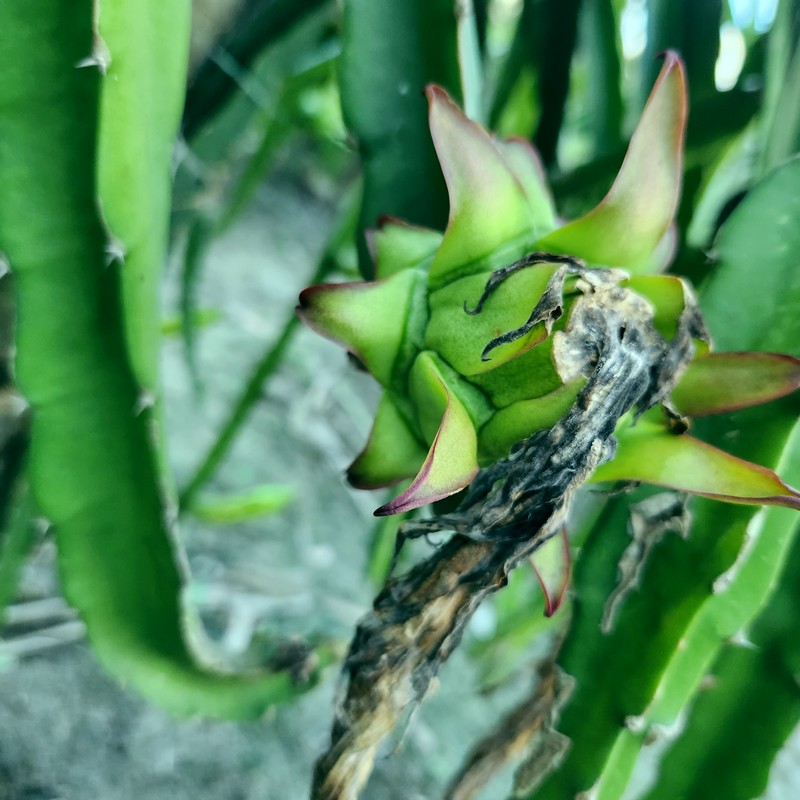
Label: Immature Dragon Fruit